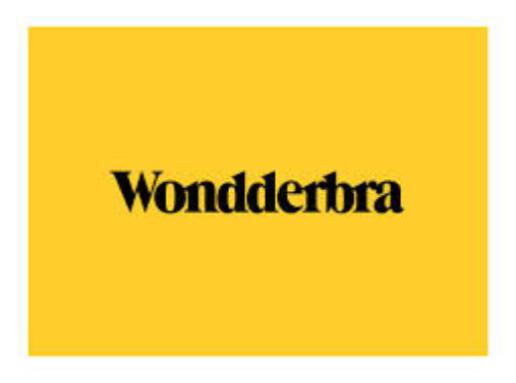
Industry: Clothes